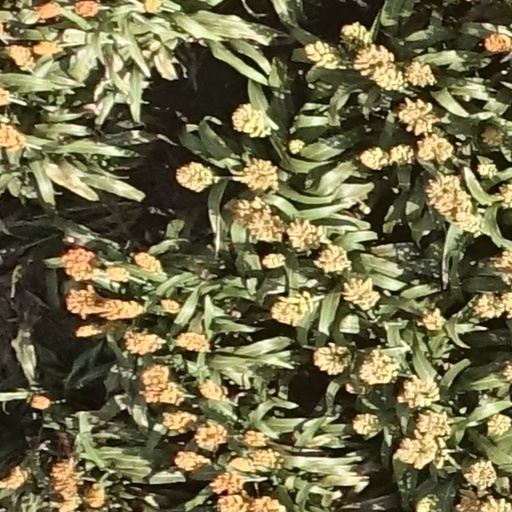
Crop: sorghum